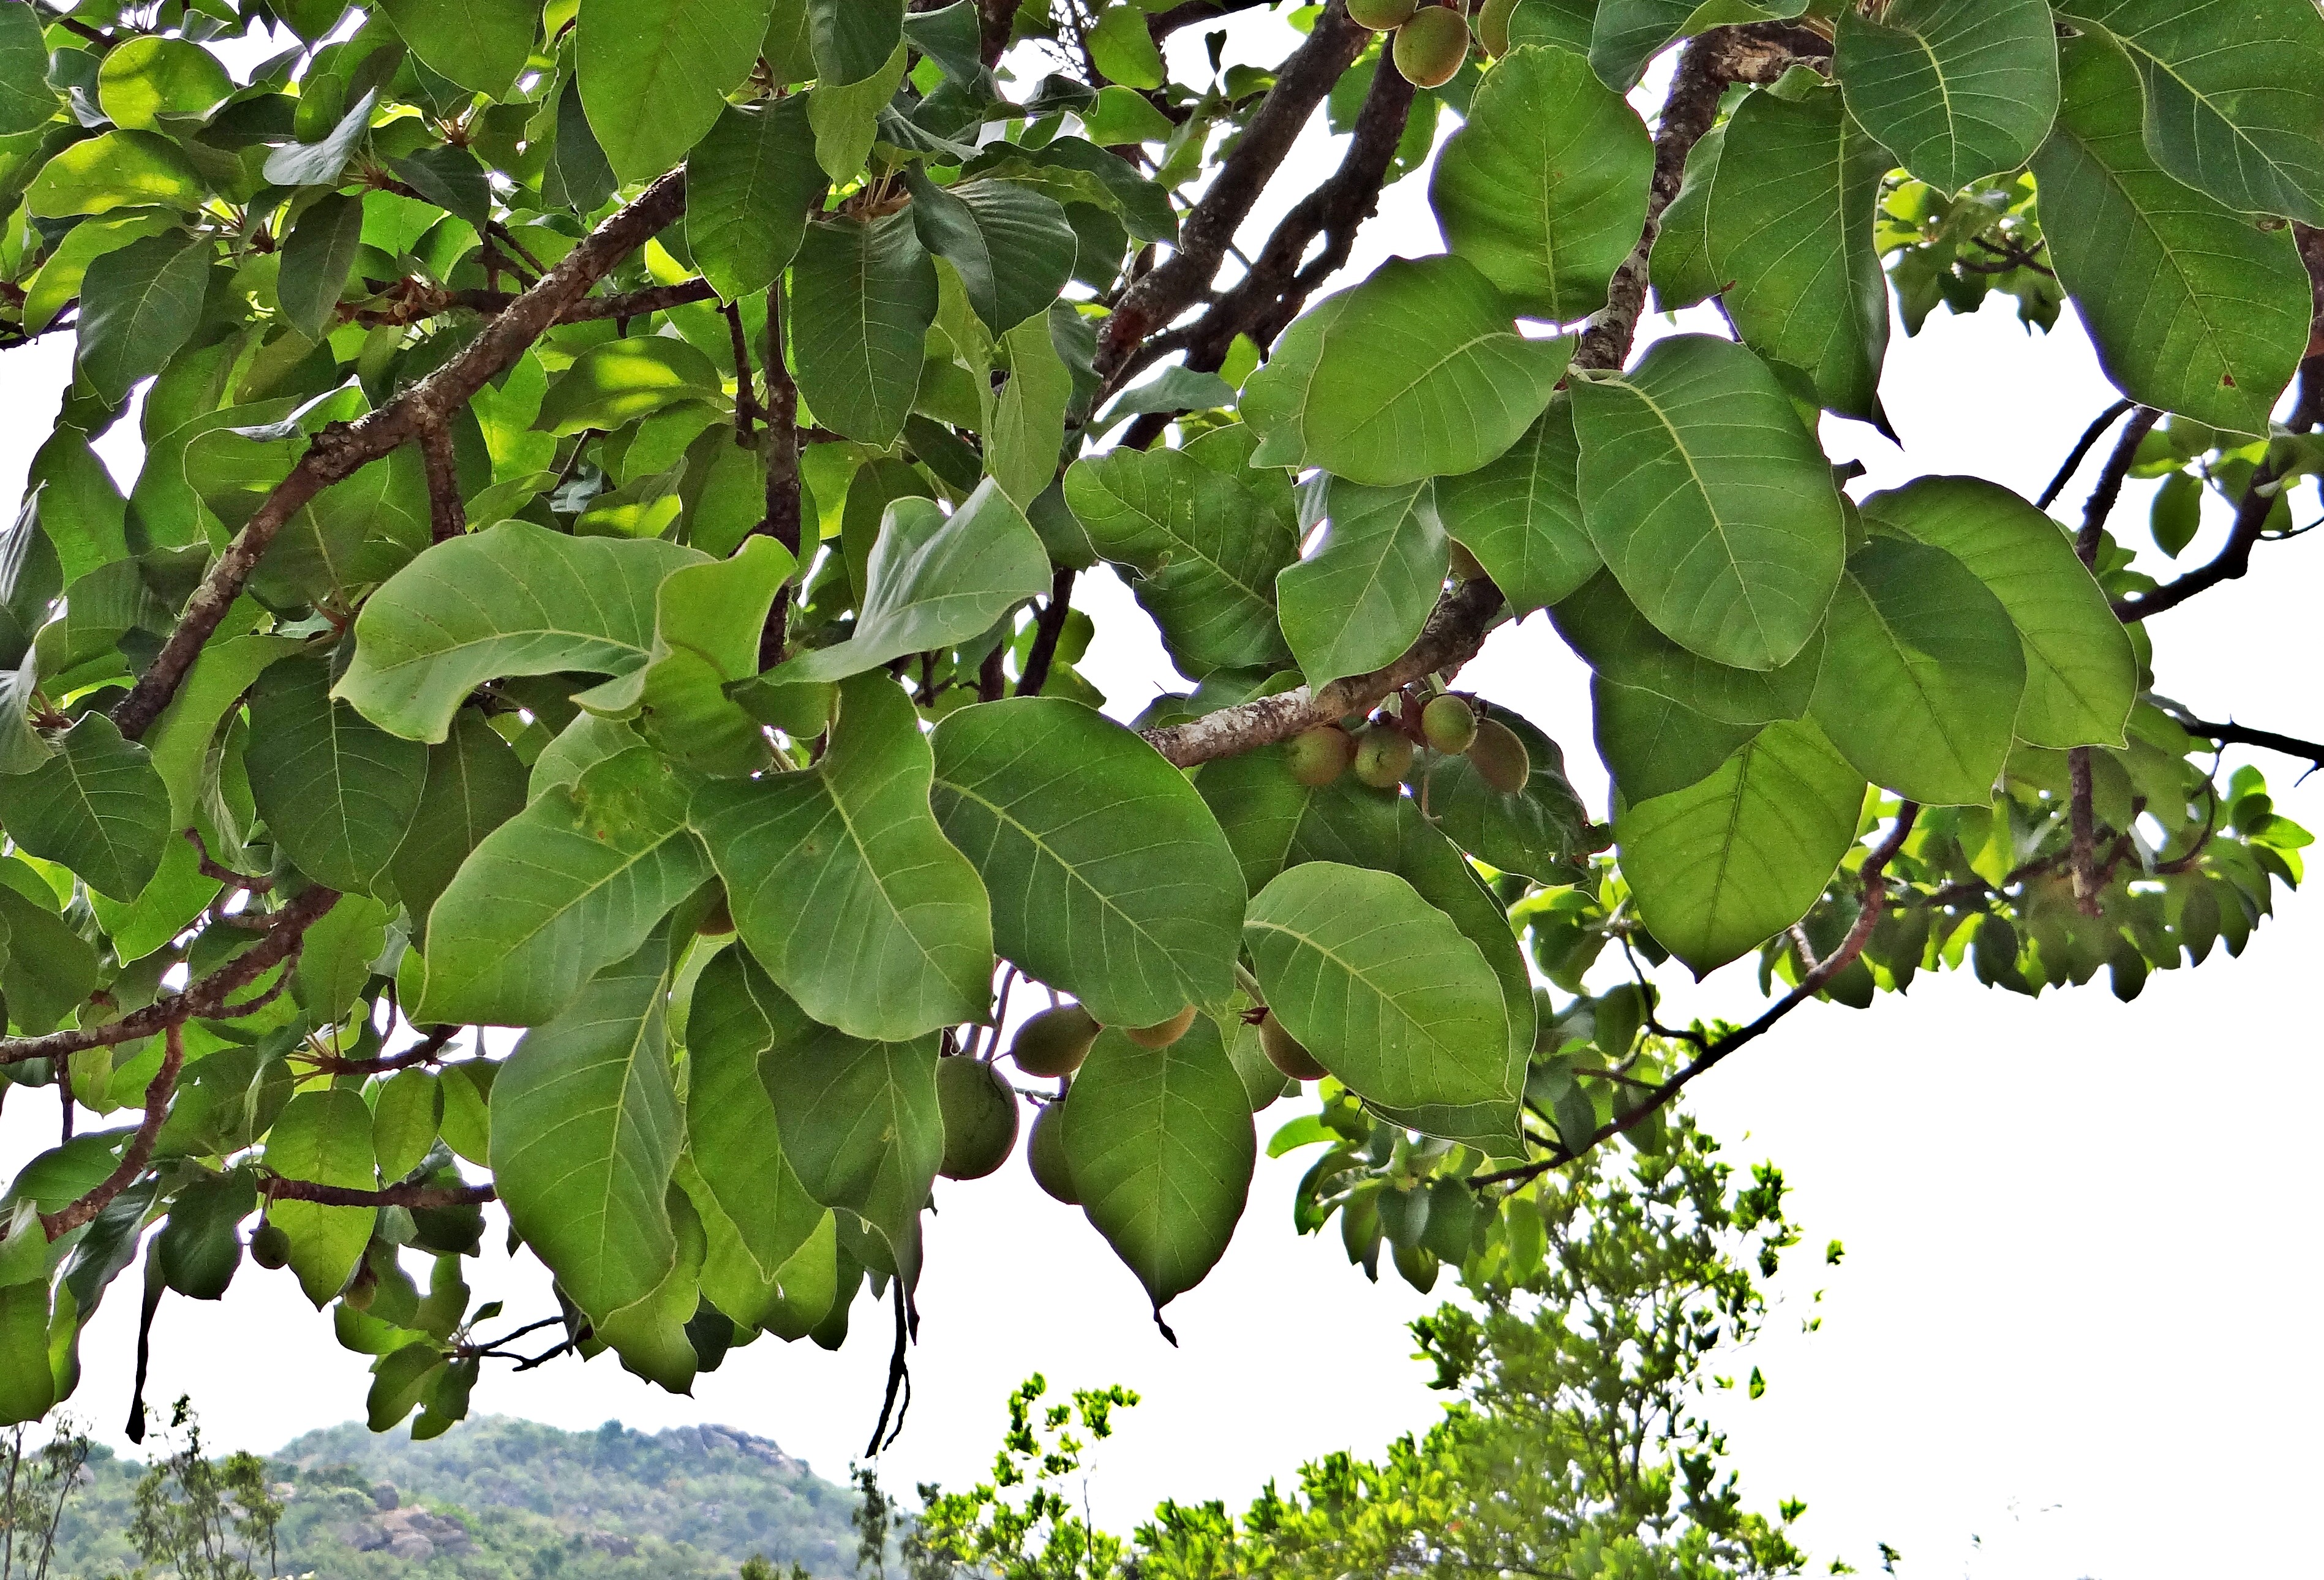
tree, branch, plant, fruit, leaf, flower, food, green, produce, evergreen, shrub, fruits, deciduous, india, flowering plant, coccoloba uvifera, woody plant, land plant, plane tree family, madhuca longifolia, mahwa, mahua, iluppai